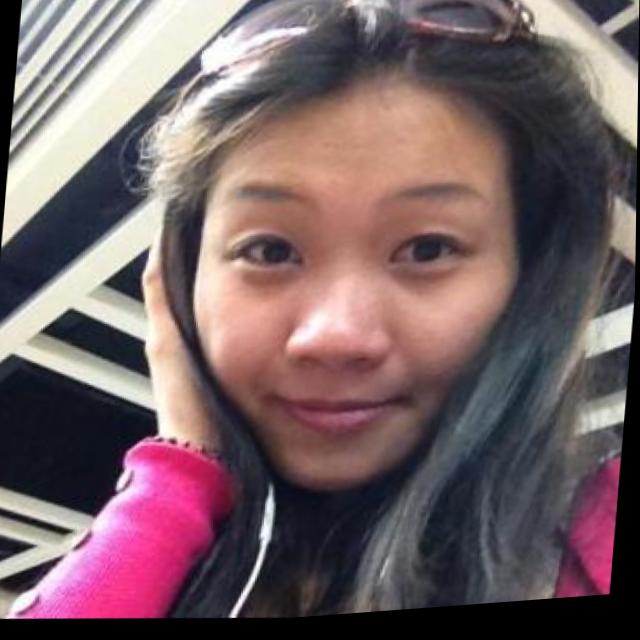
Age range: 21-44